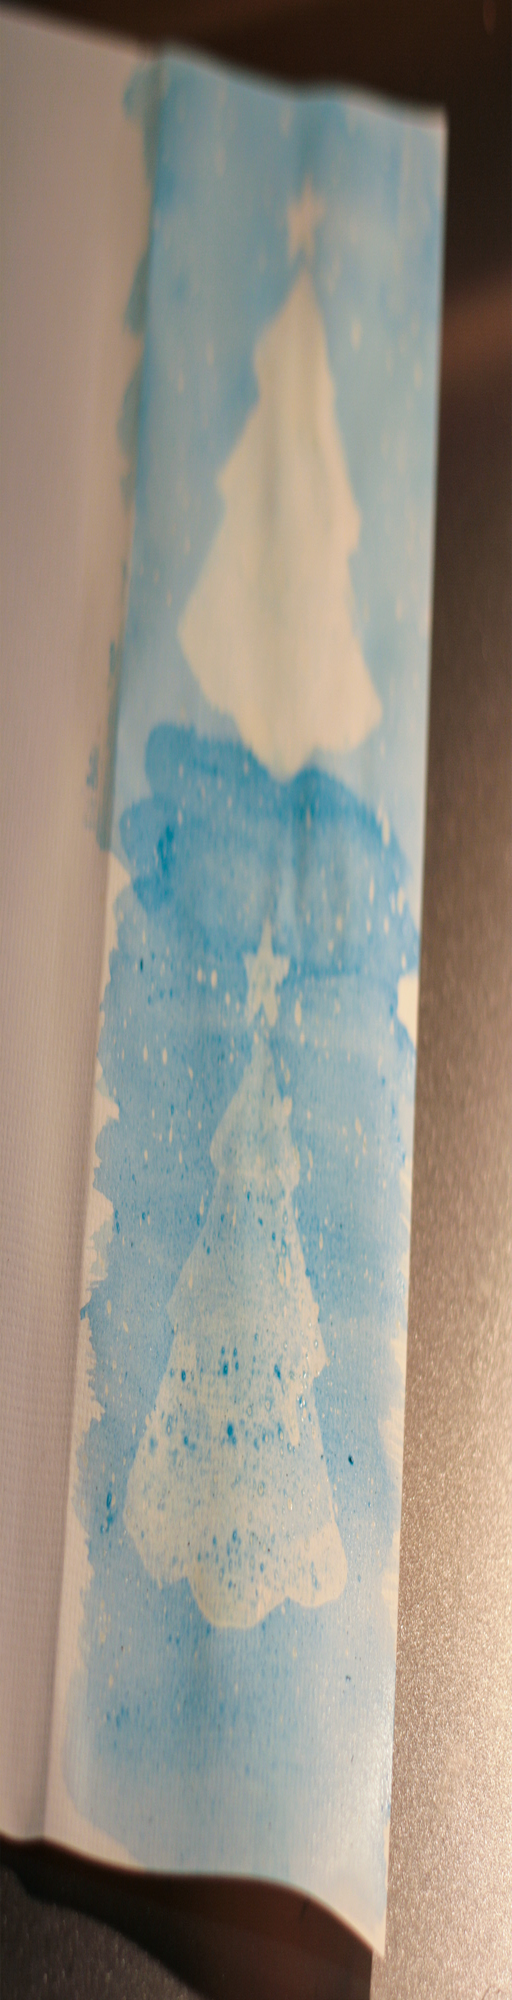
watercolour christmas cards - painting over the masking fluid with watercolour